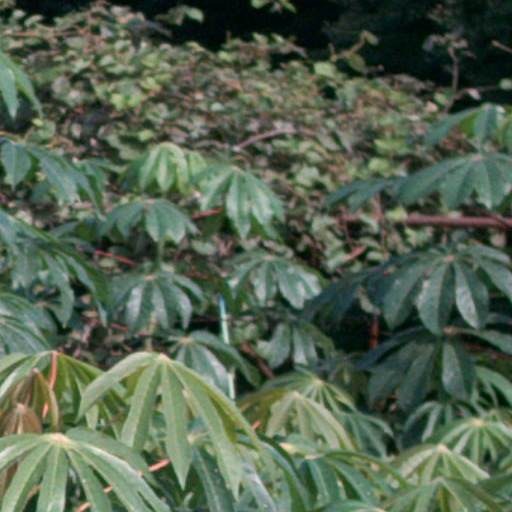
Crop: cassava